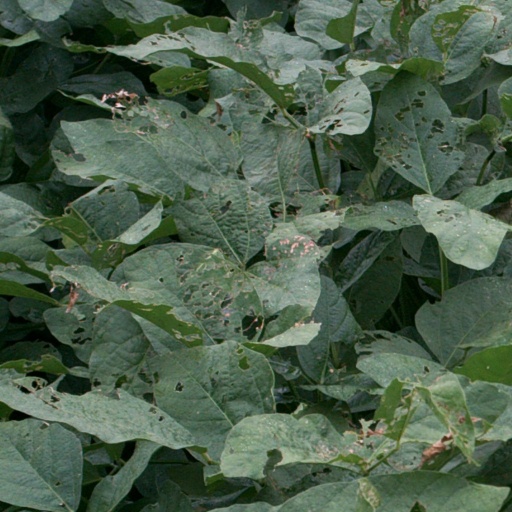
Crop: soybean